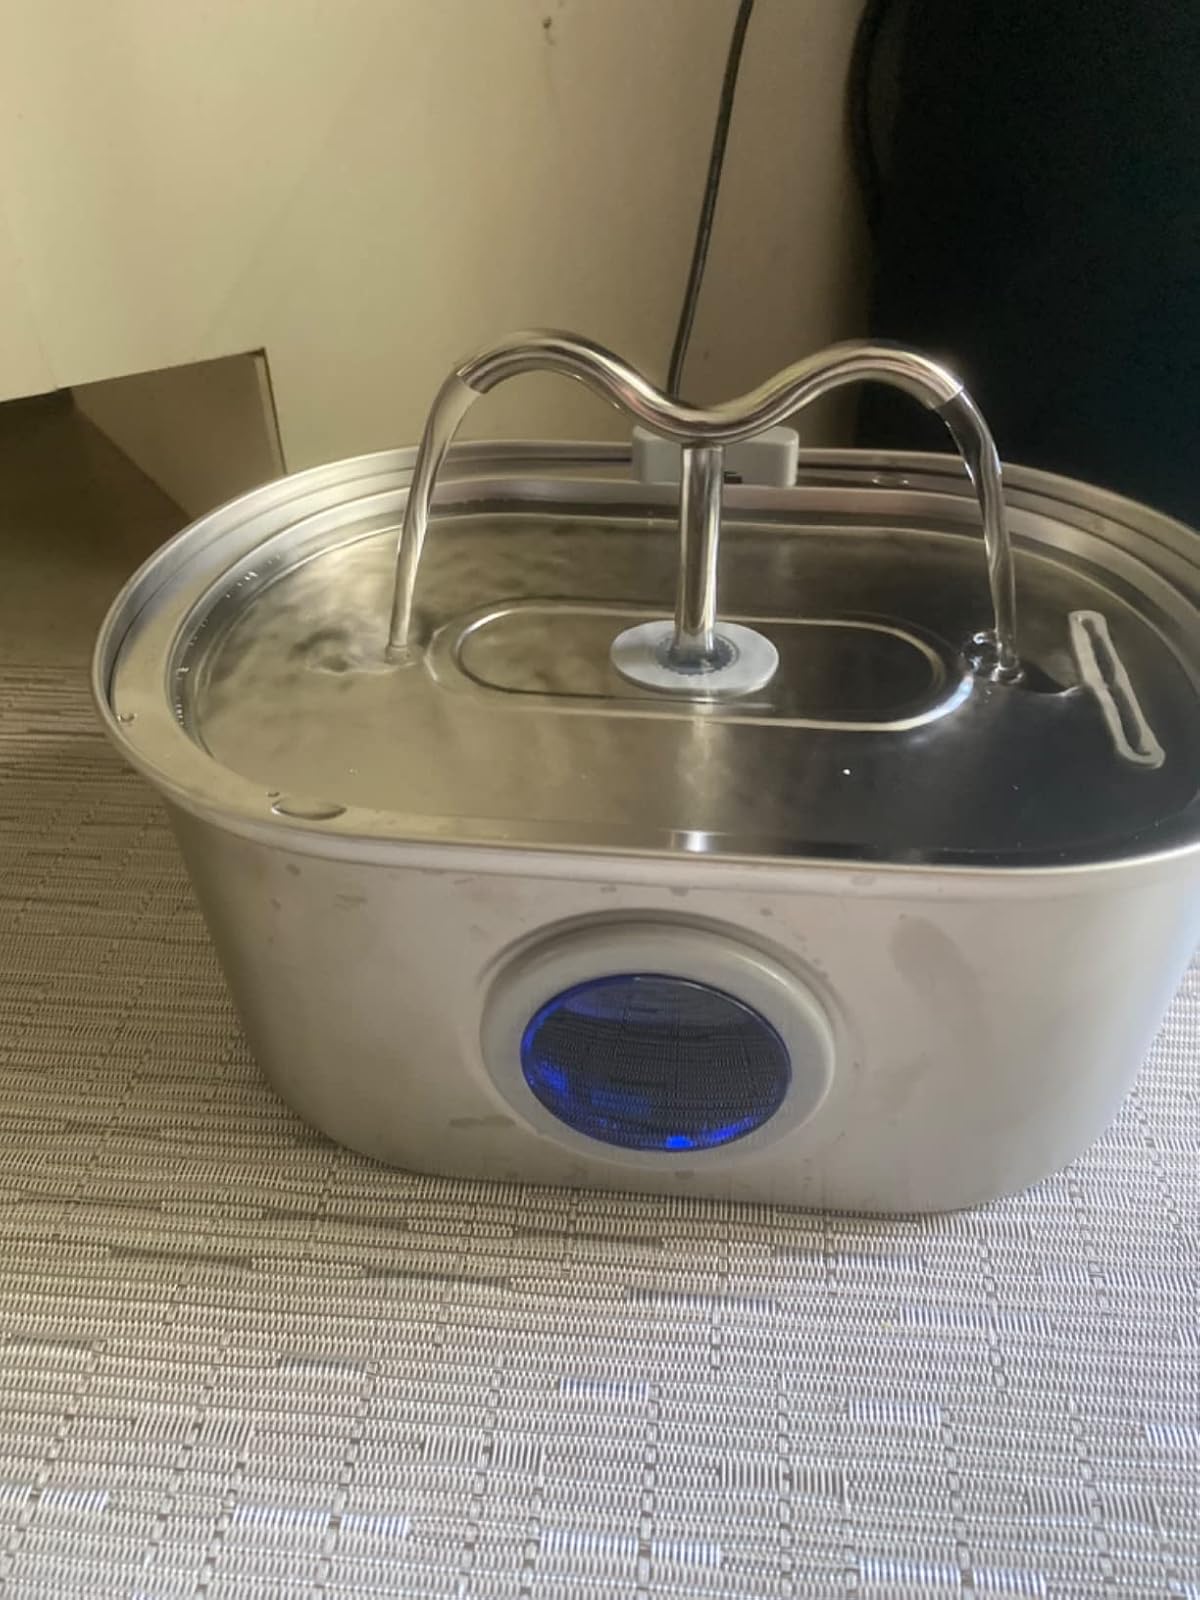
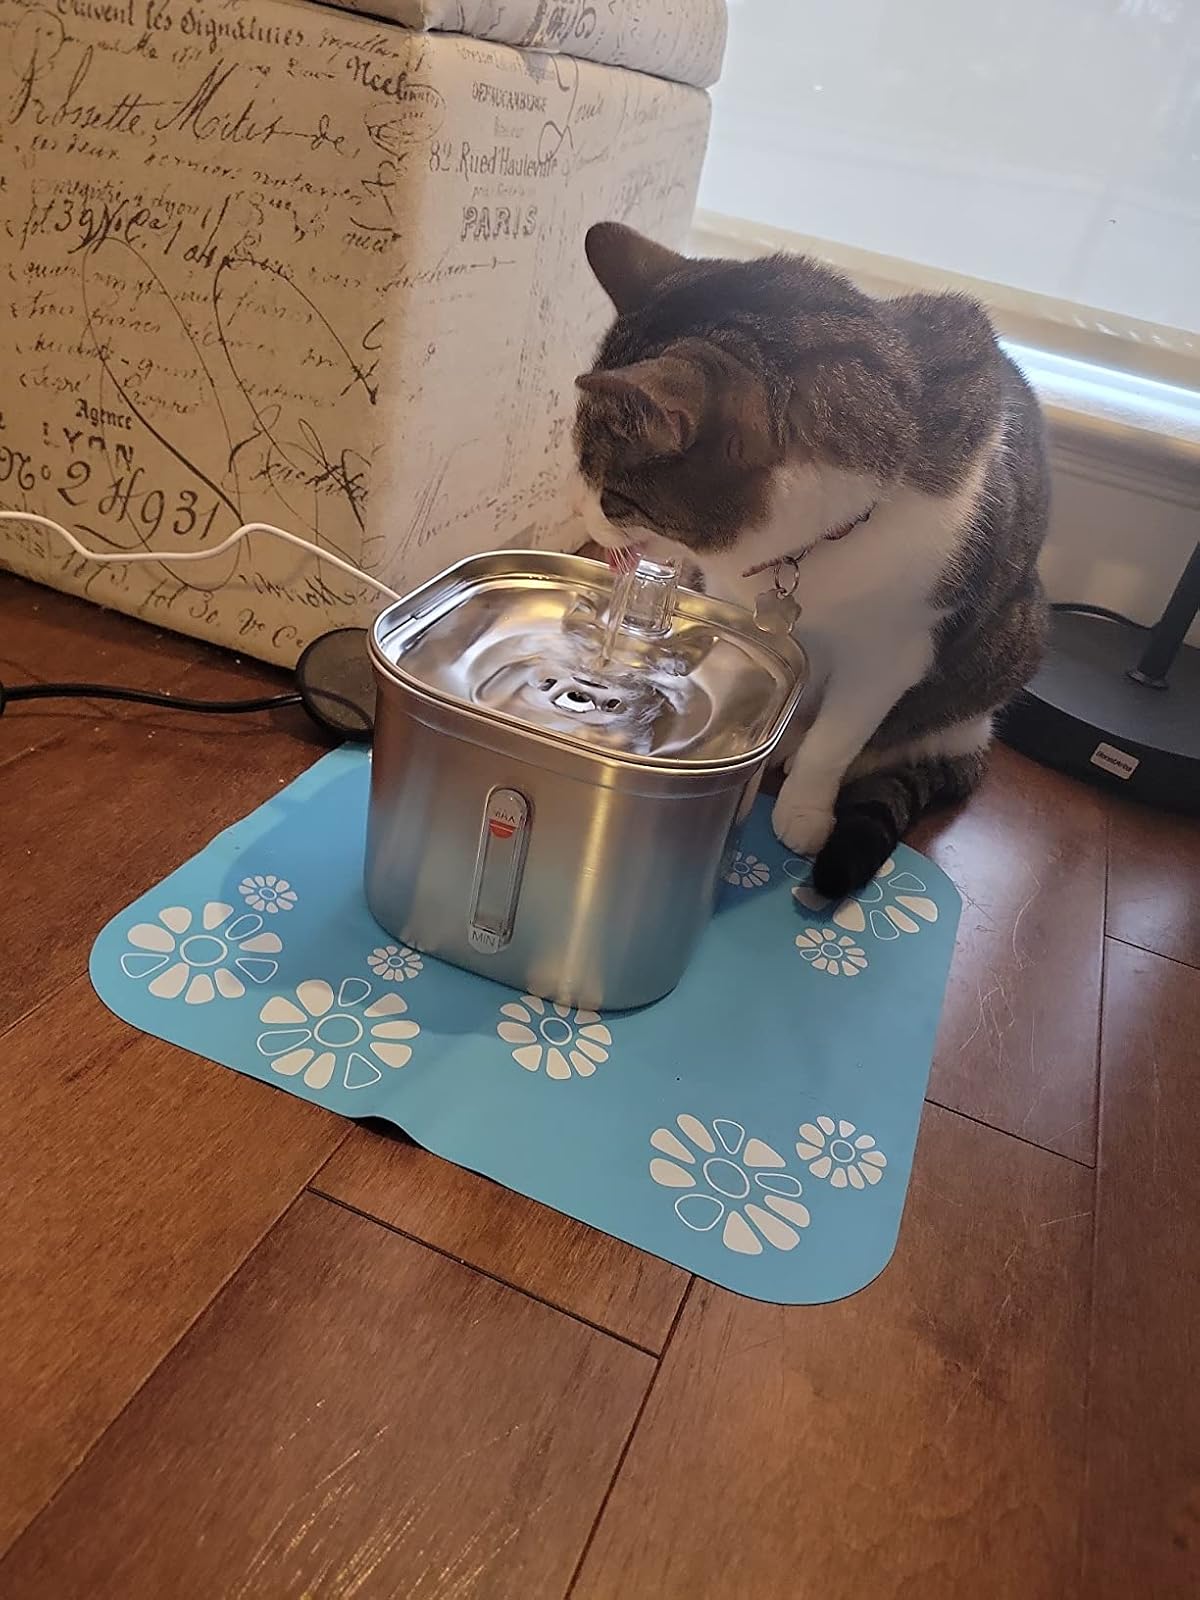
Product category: items_bowl
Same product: no